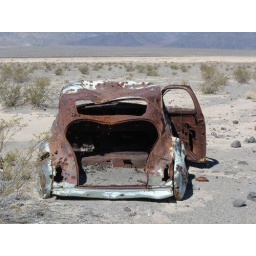
This abandoned car was found along the road in Panamint Valley, CA